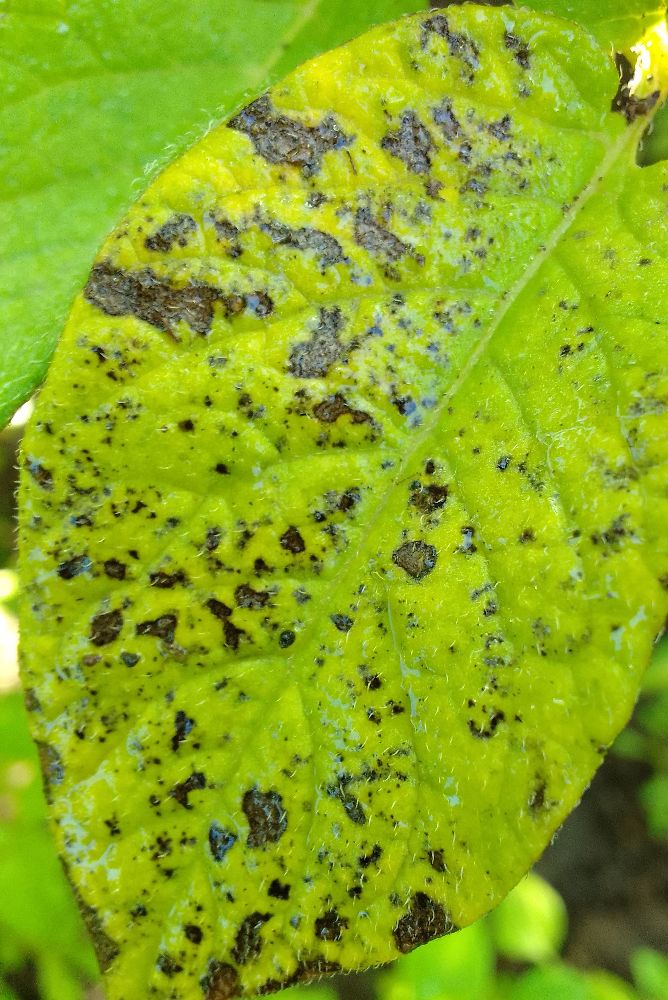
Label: Early blight